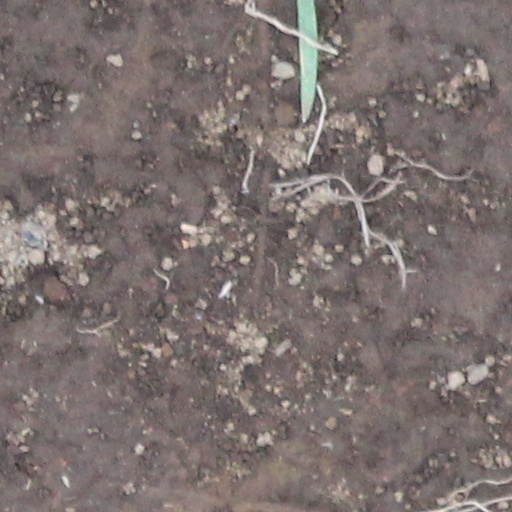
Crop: wheat